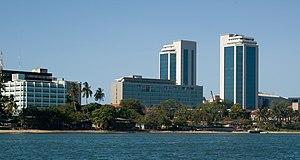
L'économie de la Tanzanie est, à bien des égards, typique d'un pays en voie de développement : essentiellement axée sur l'agriculture et l'industrie minière, elle dispose d'une base industrielle quasi inexistante et peu compétitive. Le tourisme y constitue une source appréciable et croissante de devises.